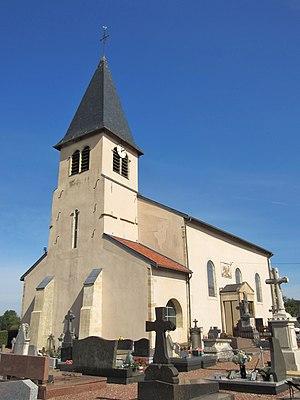
Villers-la-Montagne est une commune française située dans le département de Meurthe-et-Moselle en région Grand Est.
Cet article recense les monuments historiques du département de Meurthe-et-Moselle, en France.